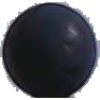
Label: blue_grape